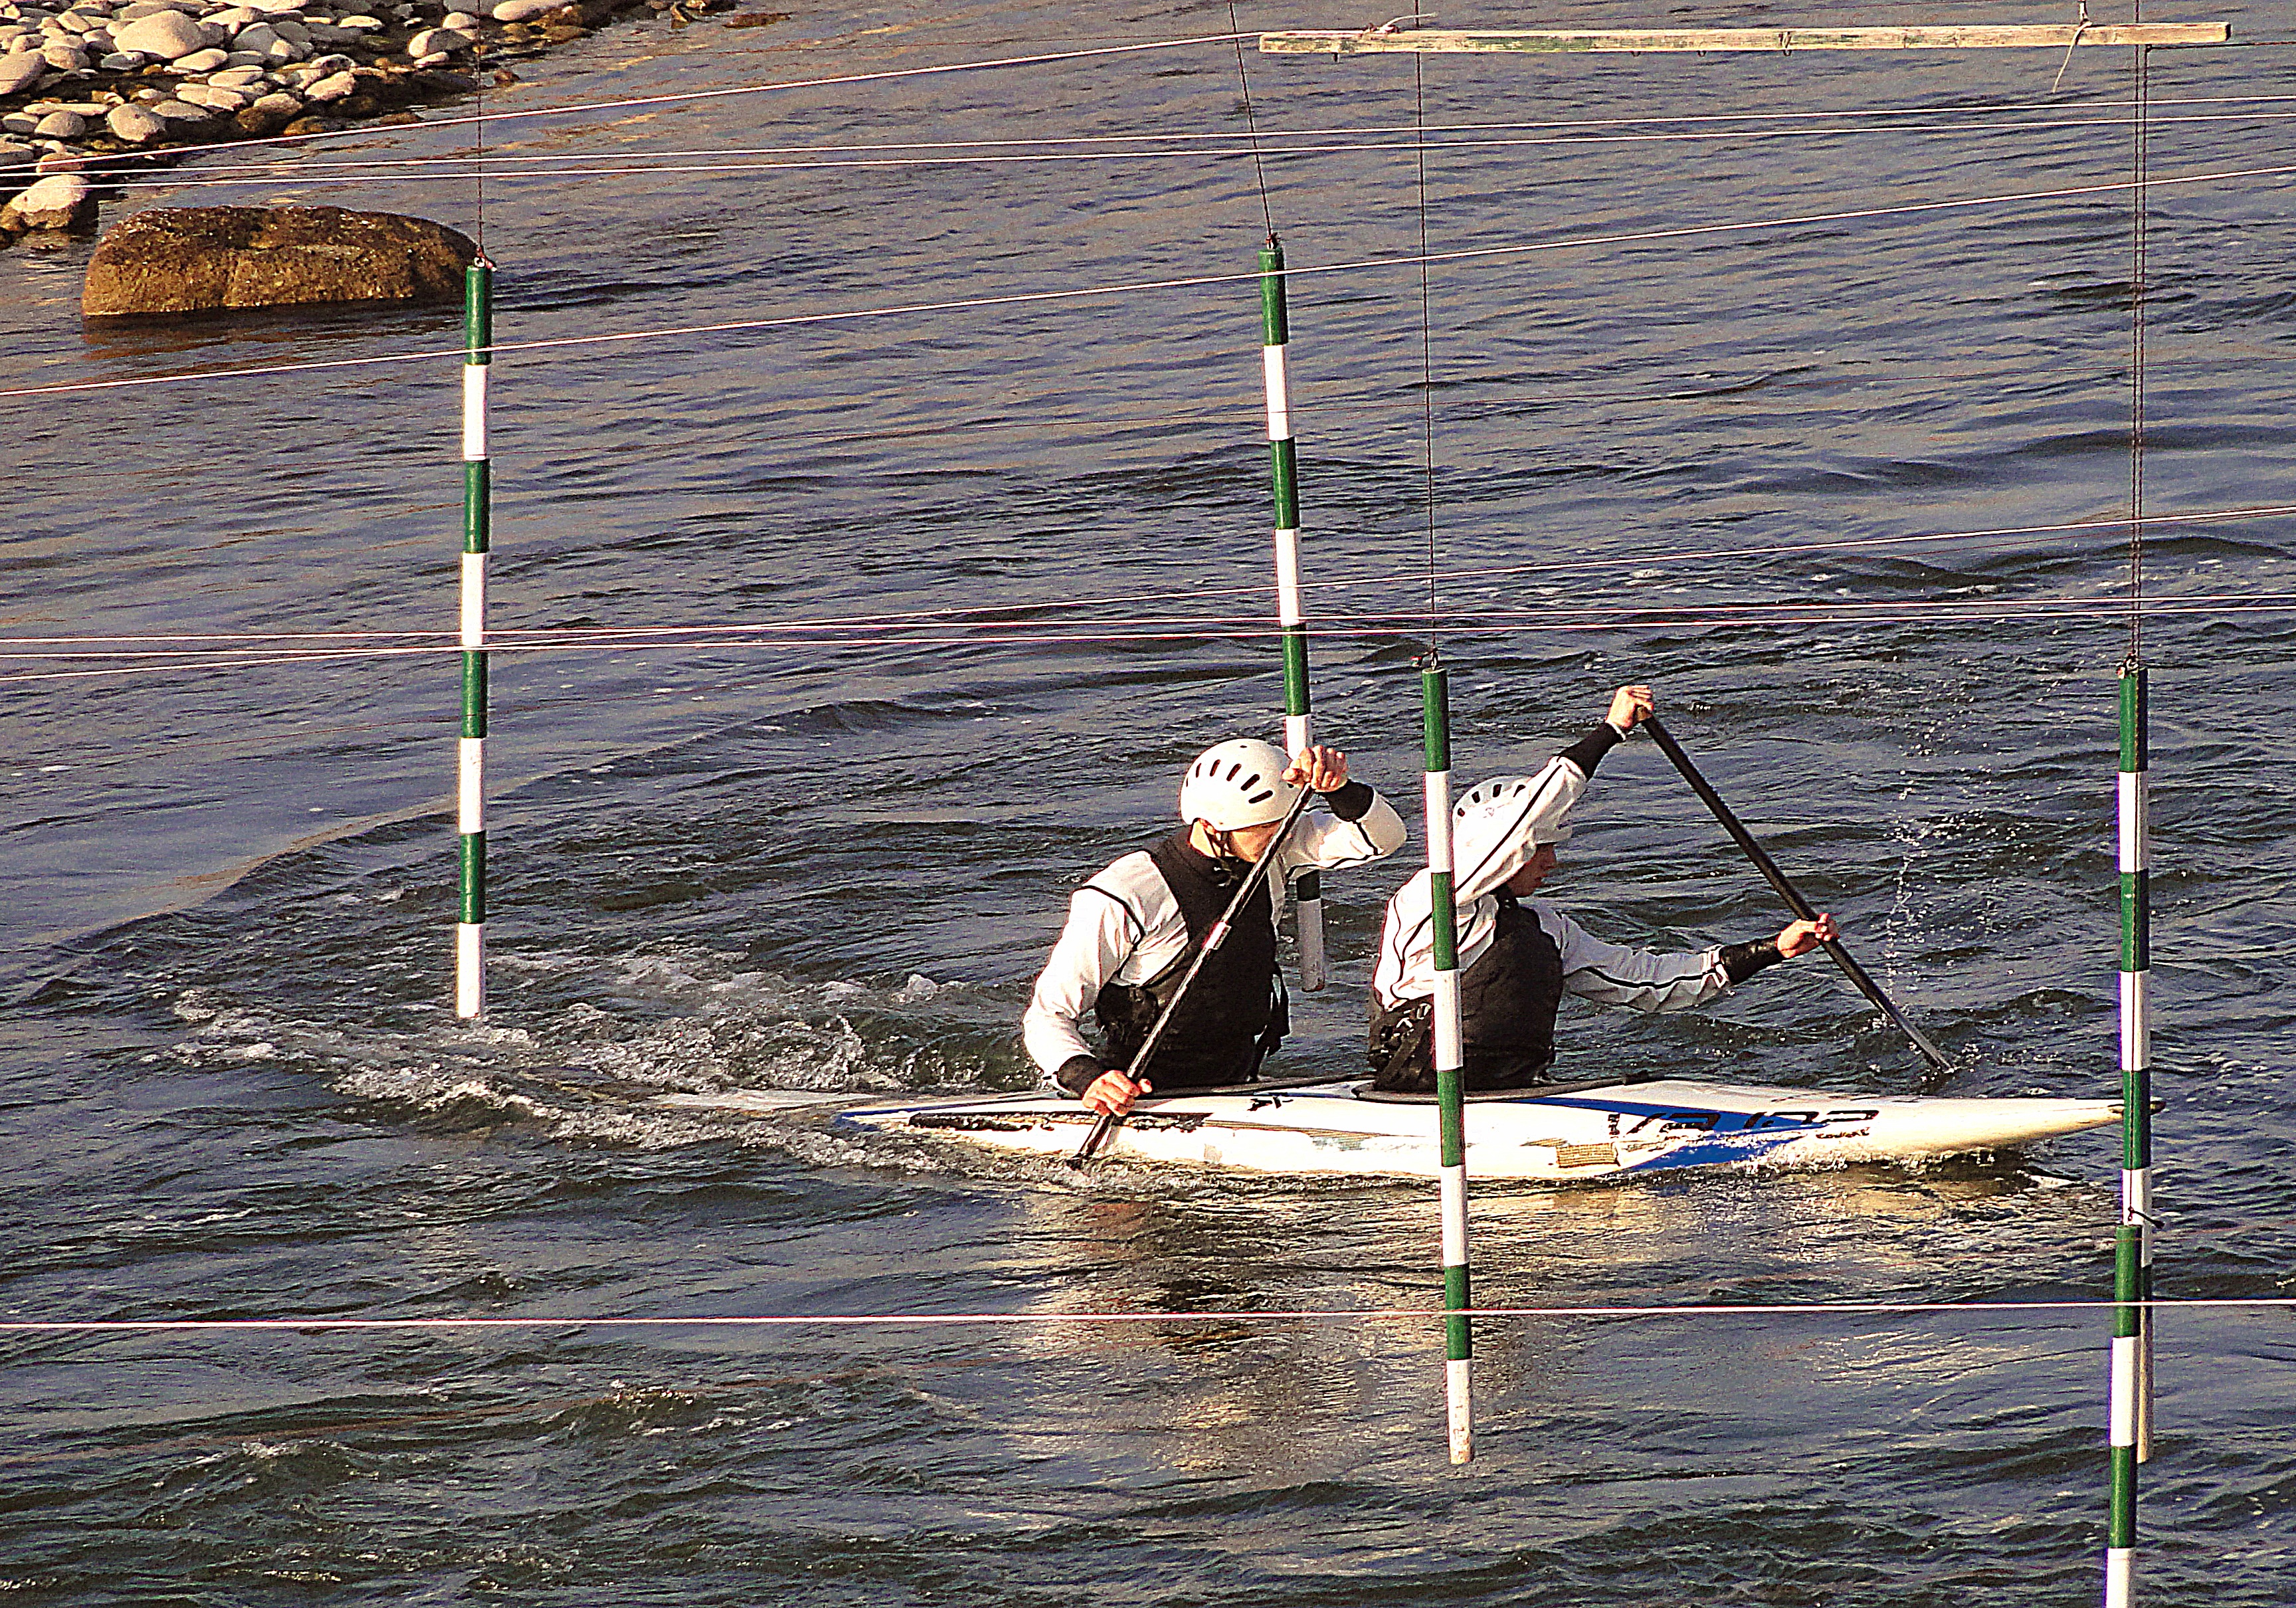
sea, water, people, sport, boat, river, paddle, vehicle, fishing, mast, training, kayak, settlement, fight, competition, obstacles, sports, helmet, boating, rowing, games, athletes, rescue, raft, canoeing, the rivalry, kapok, watercraft rowing, canoe sprint, canoe slalom, canoeists, the crew, obstacle course, dunajec river, the vest